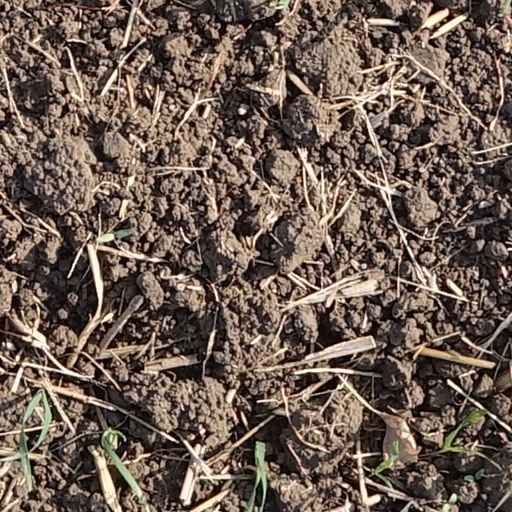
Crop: wheat